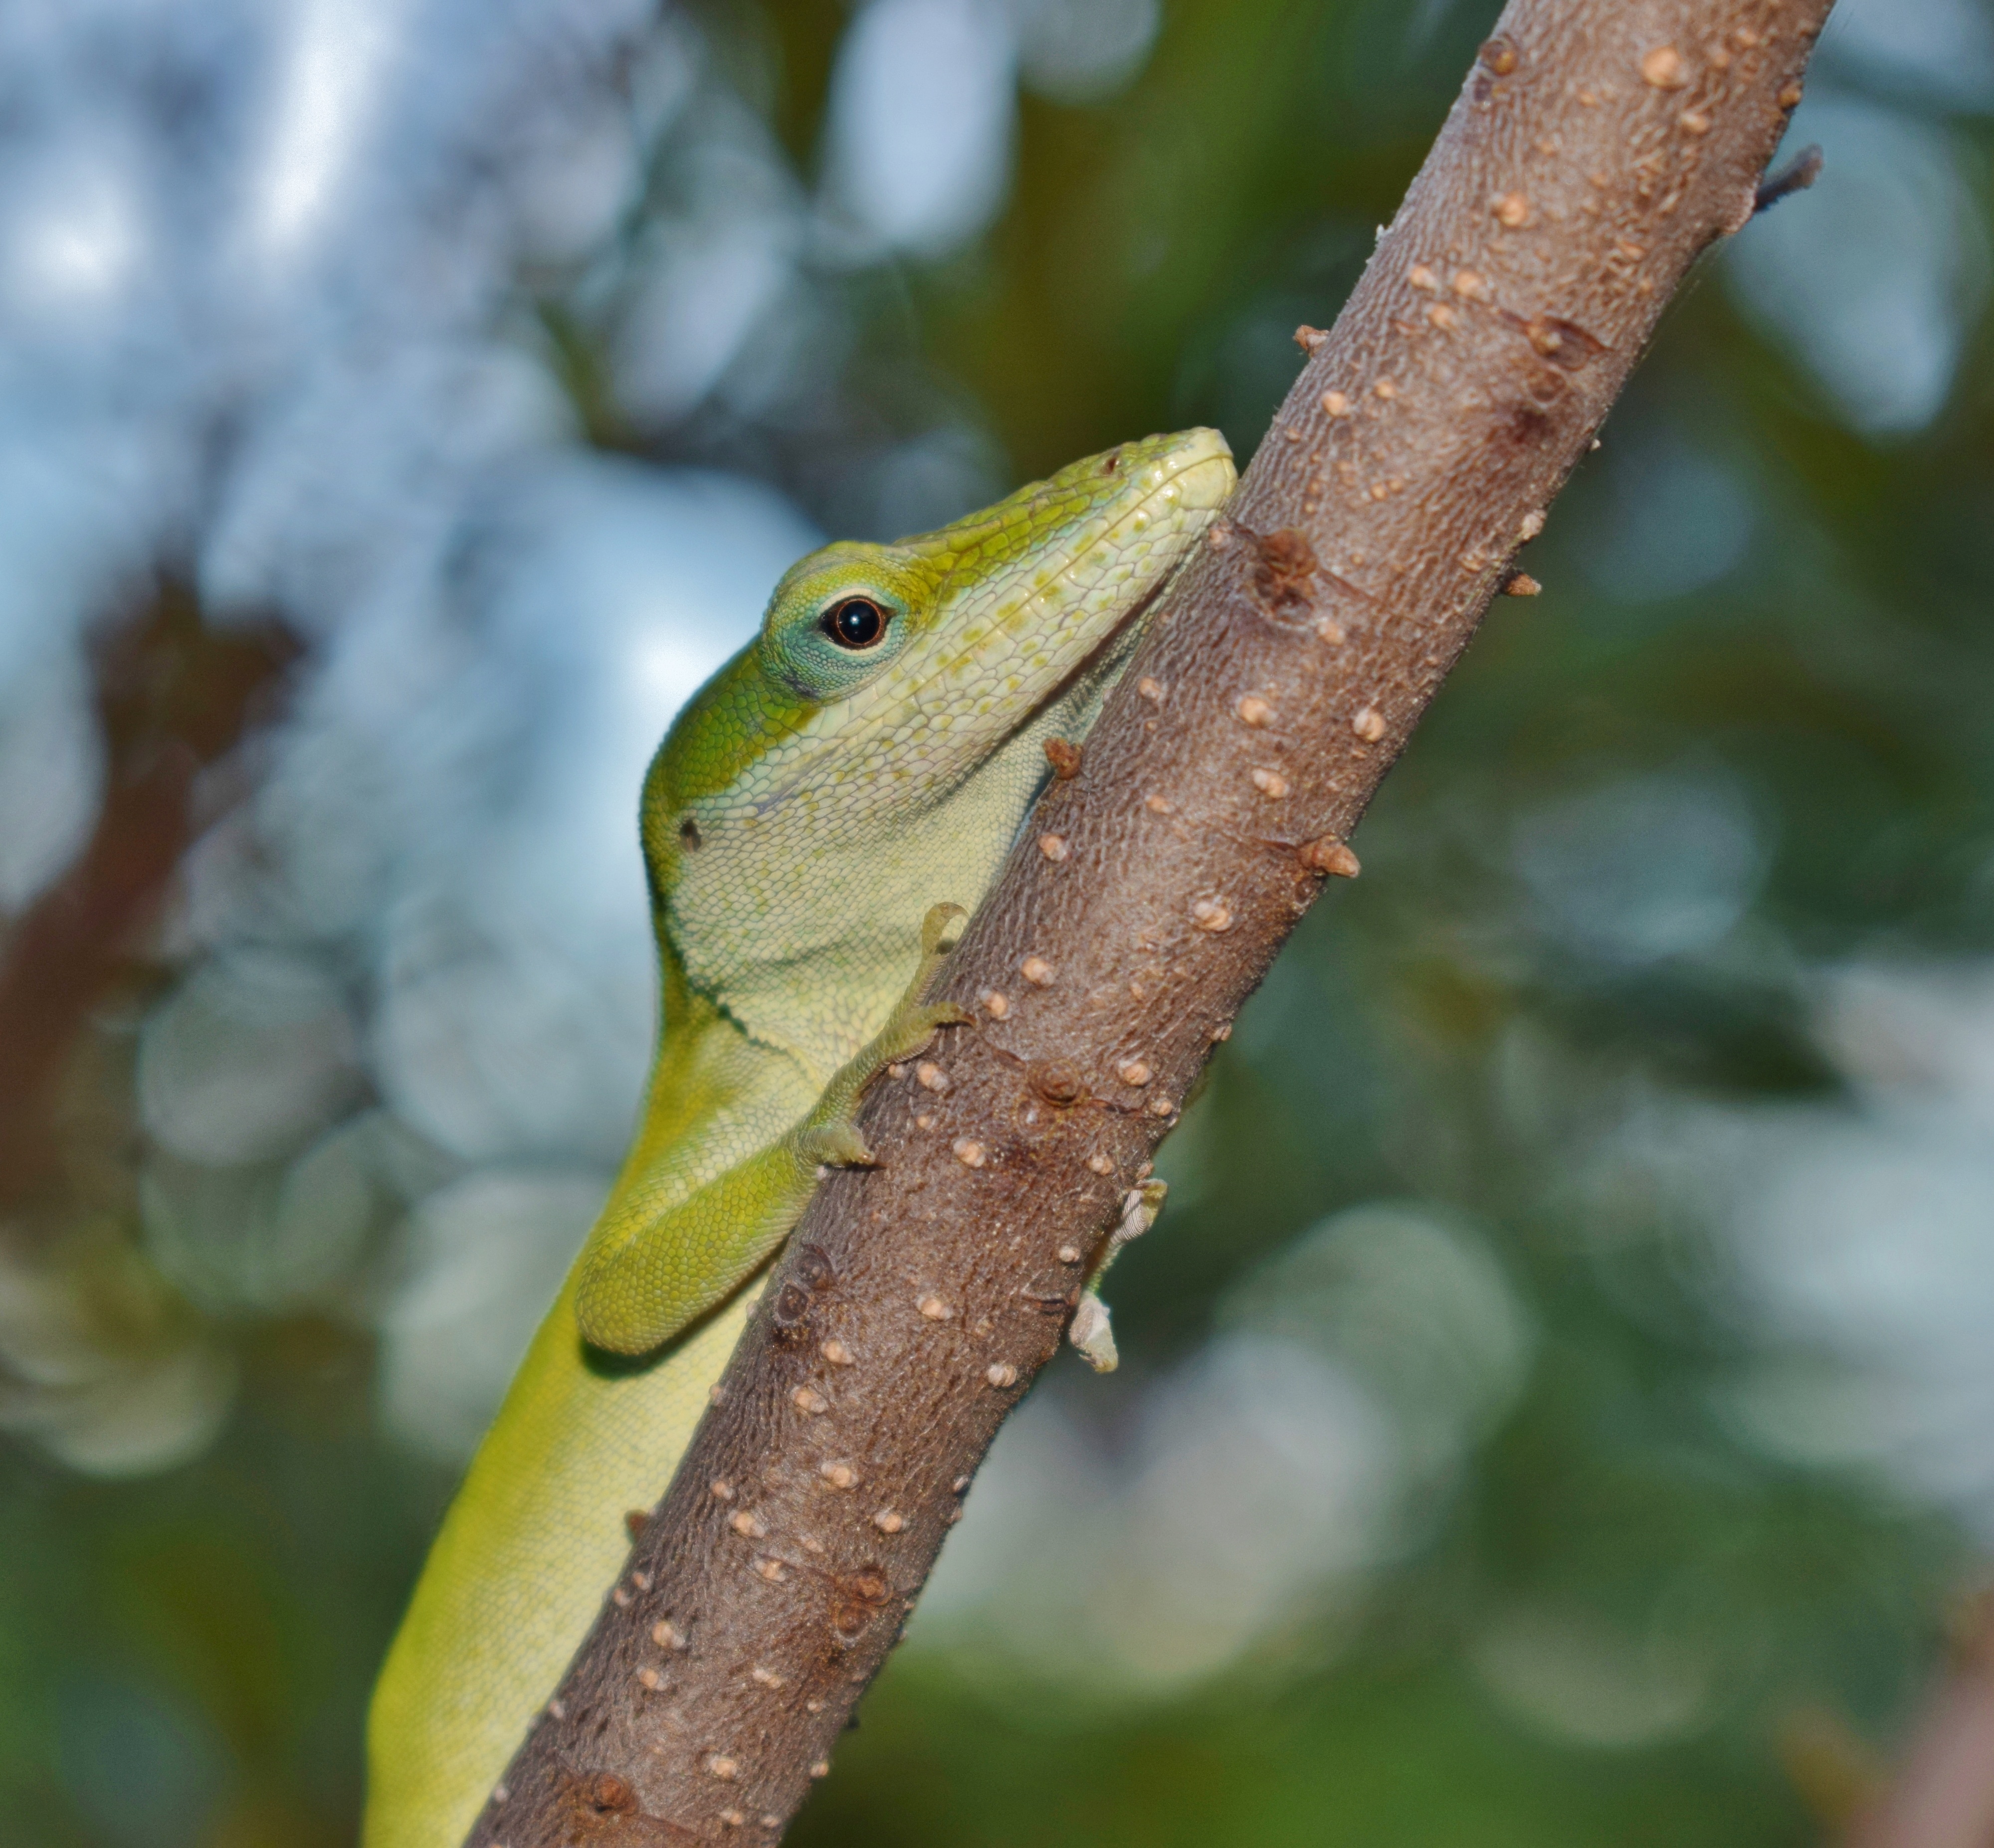
nature, branch, bokeh, leaf, animal, looking, wildlife, green, climbing, reptile, amphibian, fauna, lizard, green lizard, climb, tree frog, close up, camouflage, vertebrate, creature, curious, macro photography, lacerta, anole, anolis, dactyloidae, green anole, scaled reptile, lacertidae, american chameleon